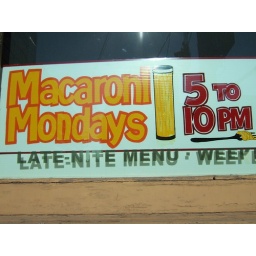
A sign in the window of The Bank Note, Bathurst and King